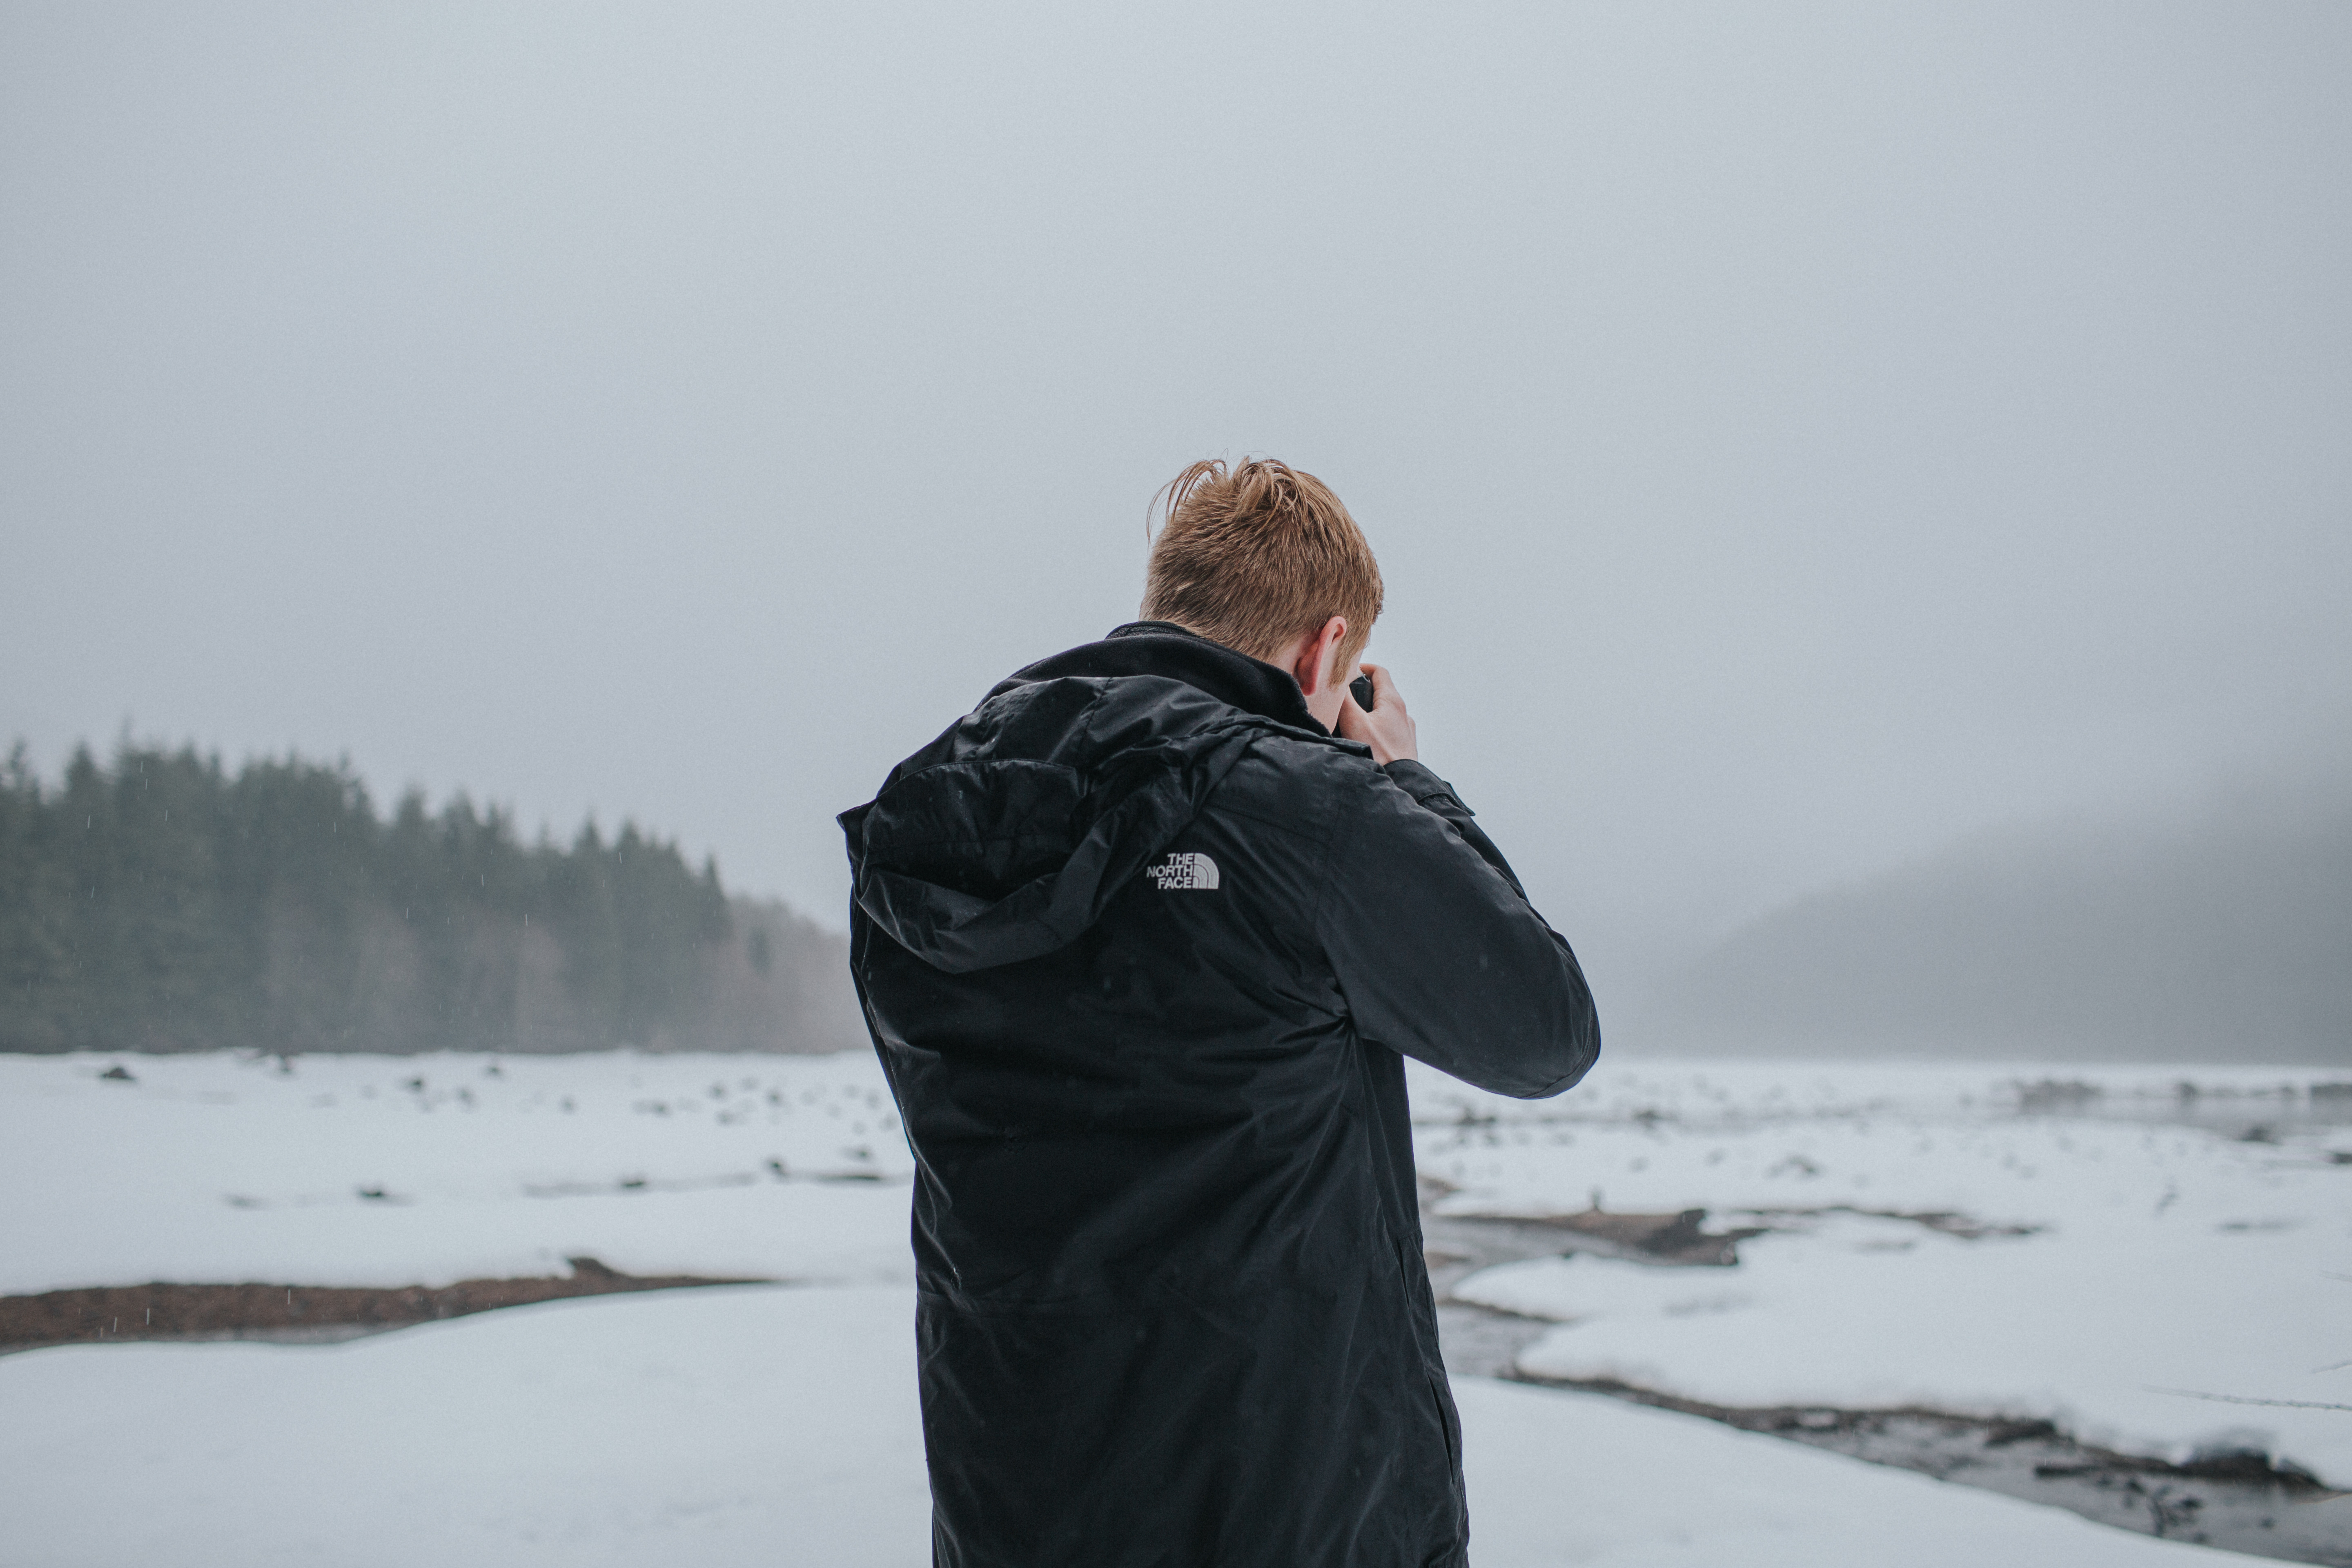
man, snow, winter, male, guy, ice, weather, behind, season, caucasian, freezing